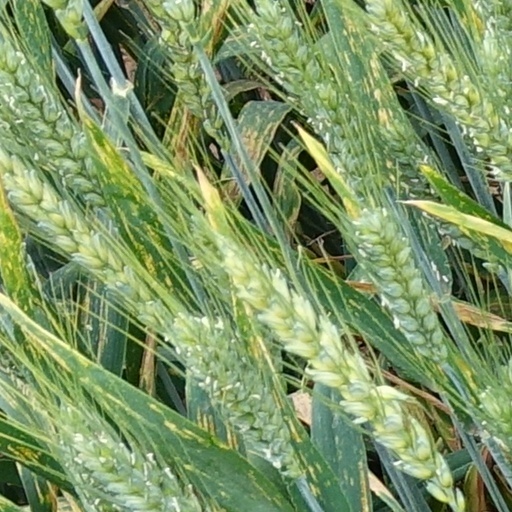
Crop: wheat